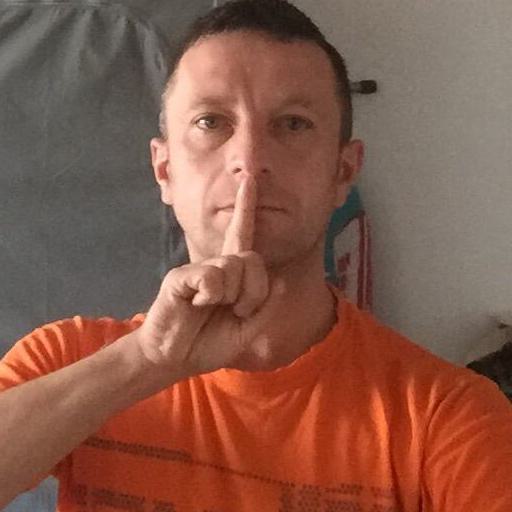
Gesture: mute